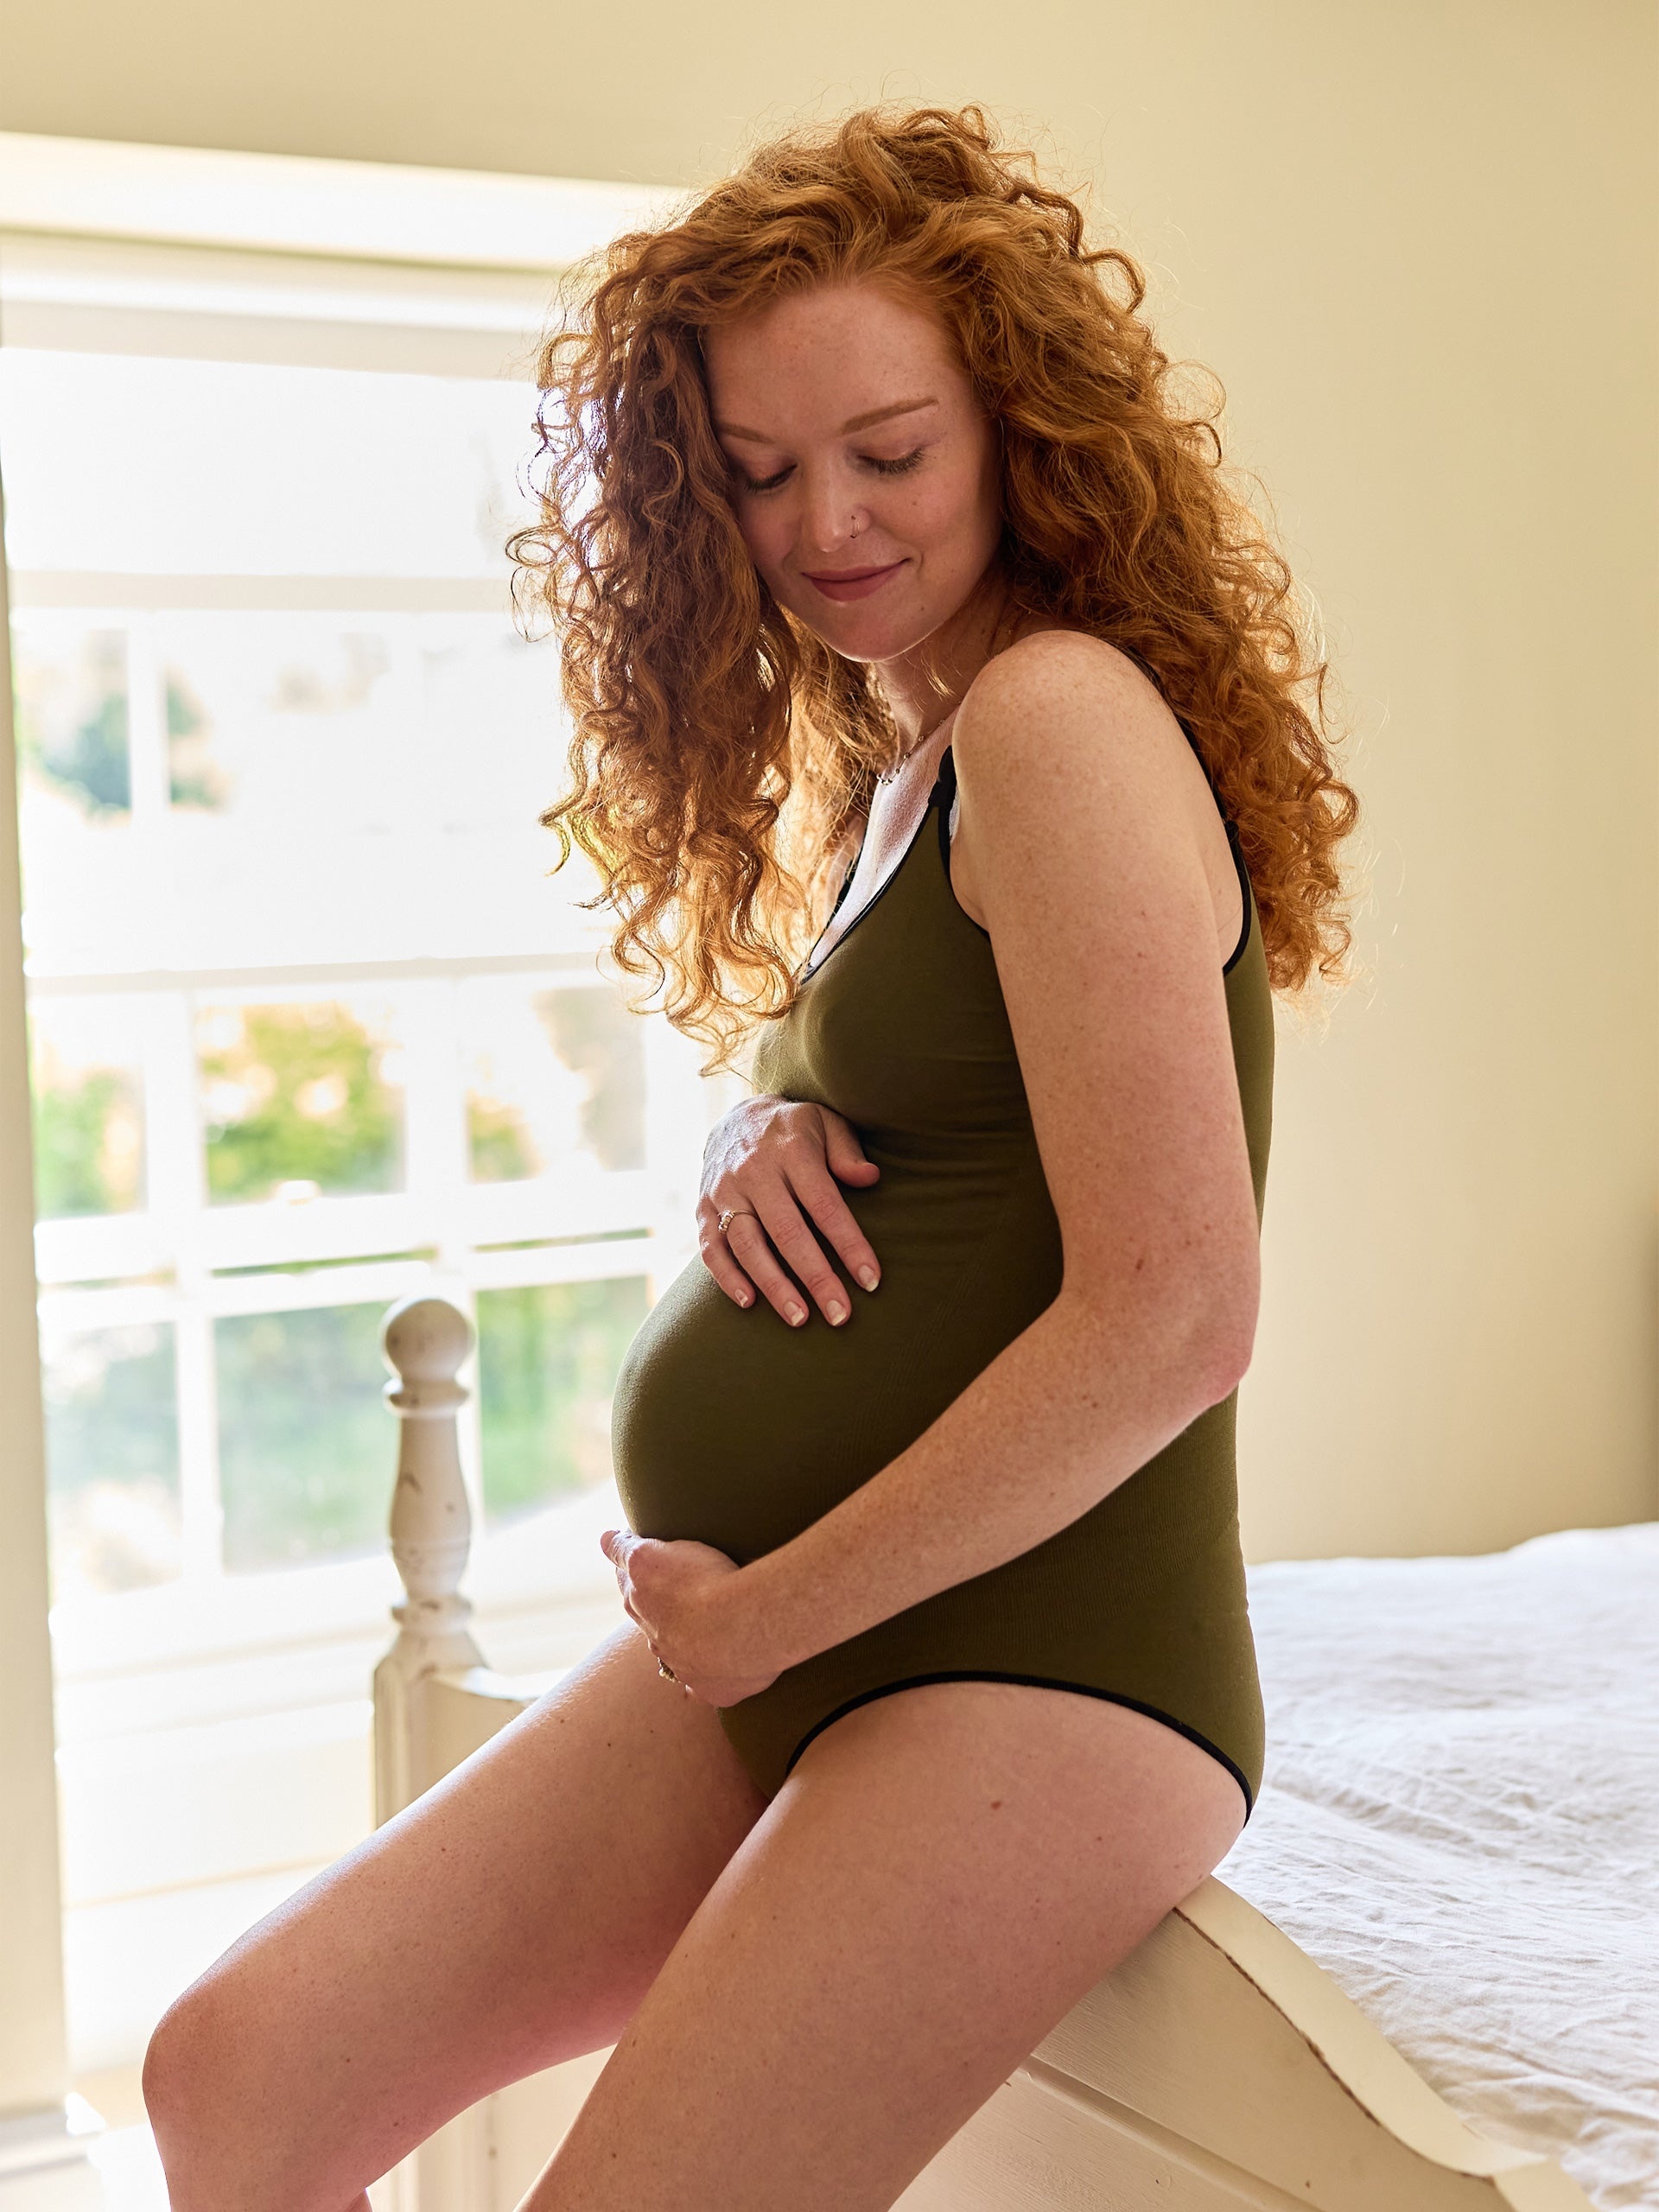
Magnetic Bodysuit
Brand: Jorgen House
Category: Apparel & Accessories > Clothing > Maternity Clothing > Maternity Tops > Bodysuits